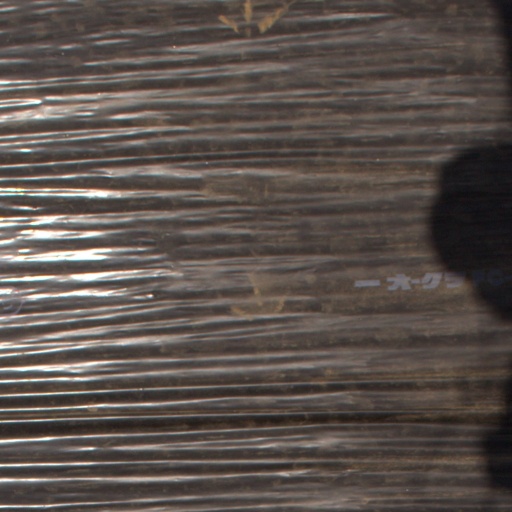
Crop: Jerusalem artichoke